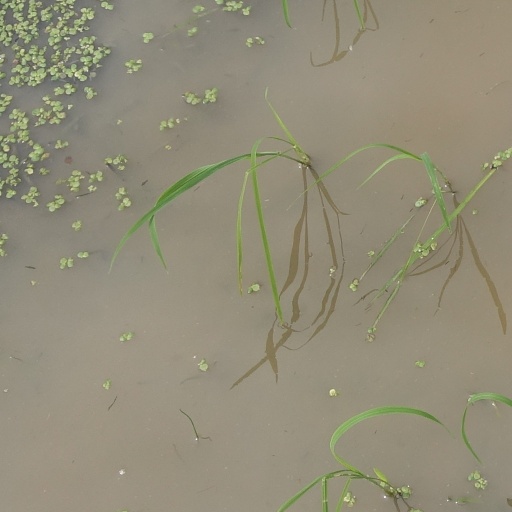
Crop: rice